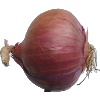
Label: Onion Red 1